Sotobō Line

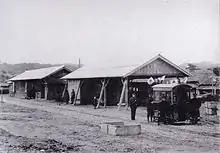
Mobara handcar line

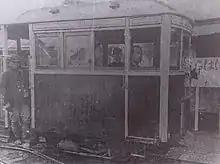
A former handcar converted with a petrol engine at Ohara

The Boso Railway opened the Chiba to Oami section in 1896, extending the line to Kazusa-Ichinomiya the following year and to Ohara in 1899. The company was nationalised in 1907. The extension to Katsuura opened in 1913, to Kazusa-Okitsu in 1927, and Awa-Kamogawa in 1929.